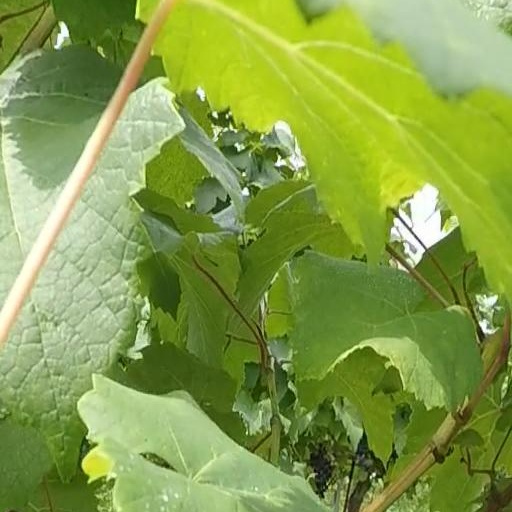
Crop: grape